Pari Temple

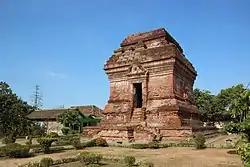
Pari temple building

Pari temple is a 14th-century Hindu candi (temple) located approximately 2 kilometers northwest from Sidoarjo mud flow. This red brick structure is located in Candi Pari village, Porong subdistrict, Sidoarjo Regency, East Java Indonesia.